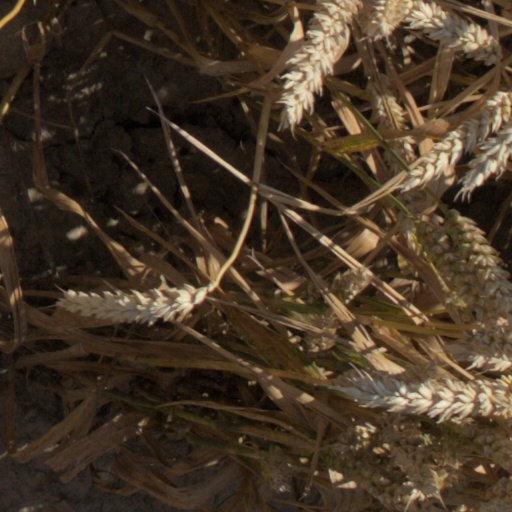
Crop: wheat